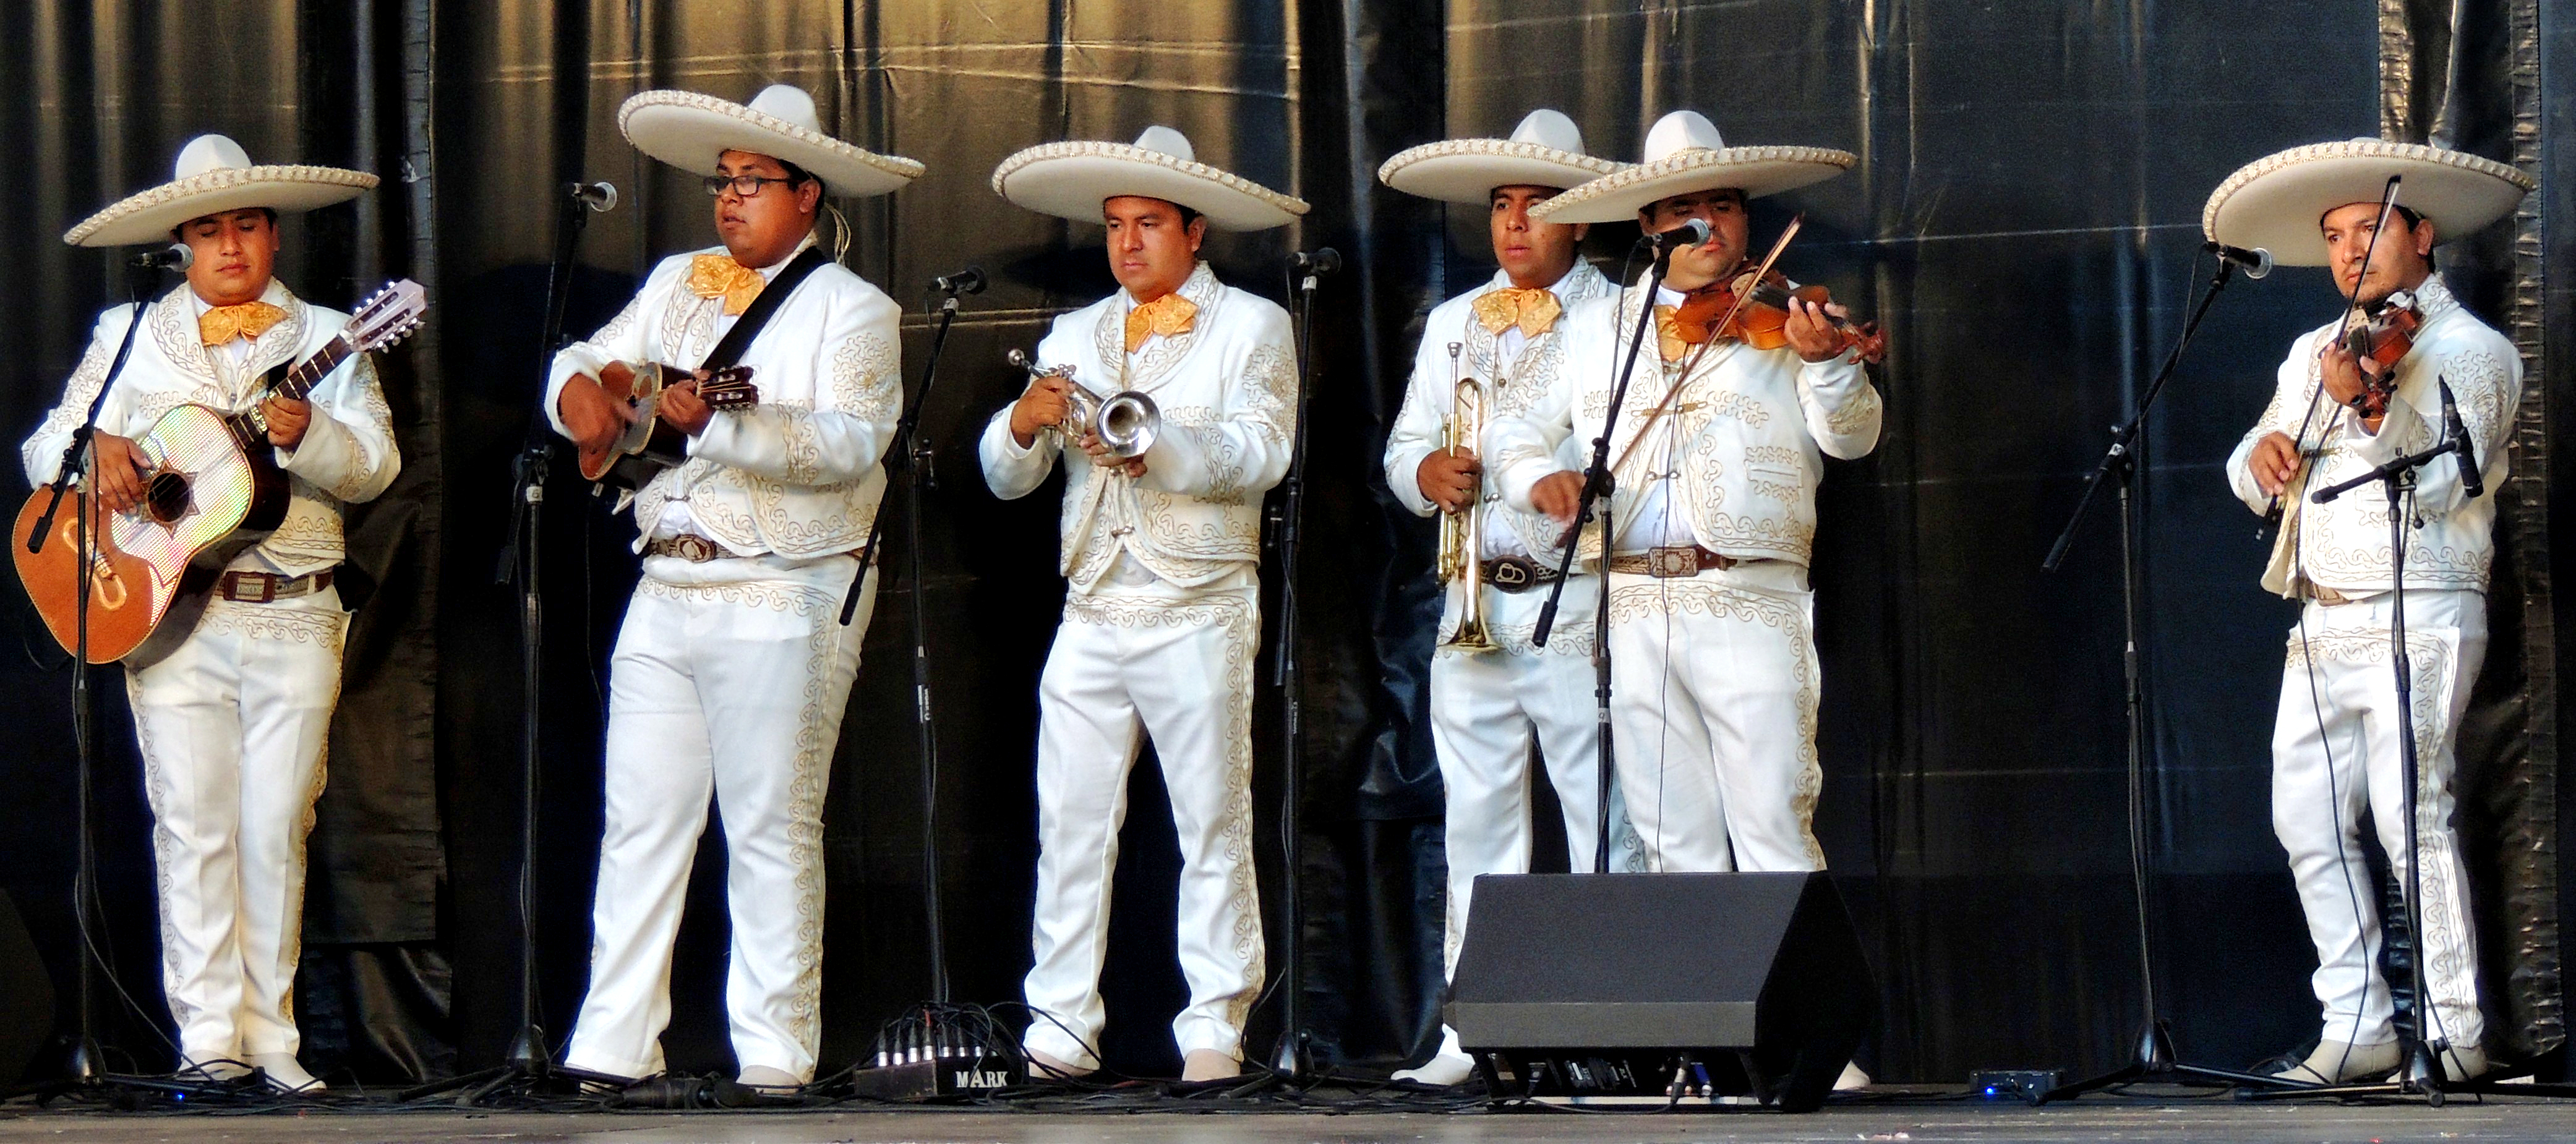
performance art, entertainment, performing arts, musical theatre